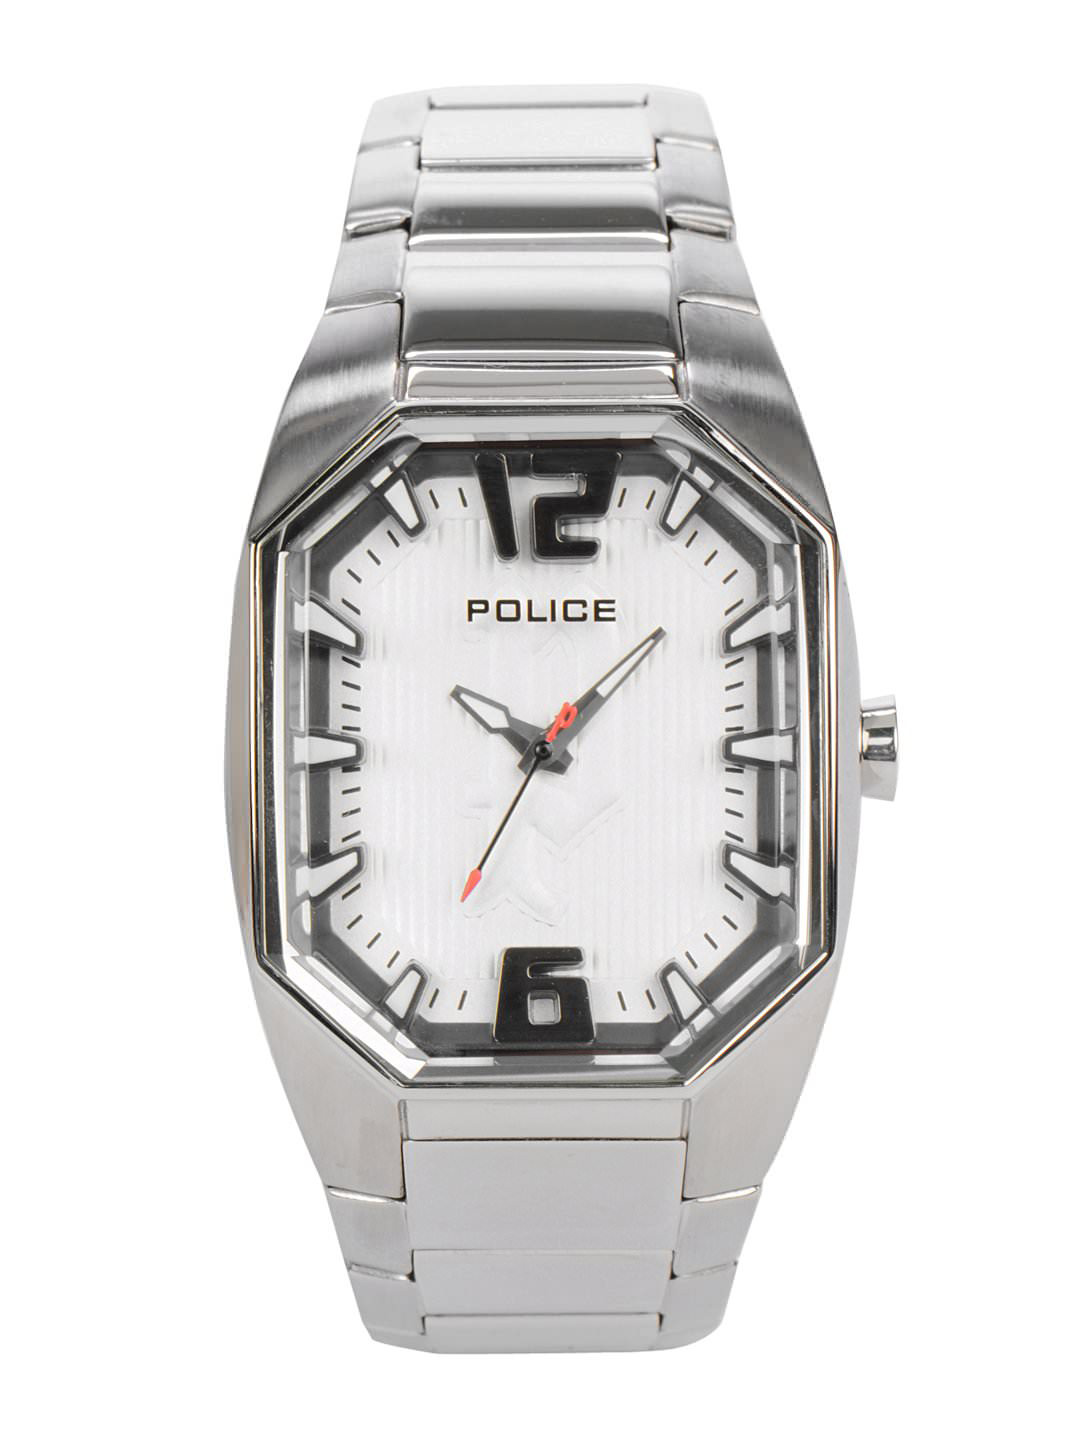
Police Women White Dial Watch PL12895LS-04M
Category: Accessories / Watches / Watches
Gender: Women
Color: White
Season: Winter 2016
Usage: Casual